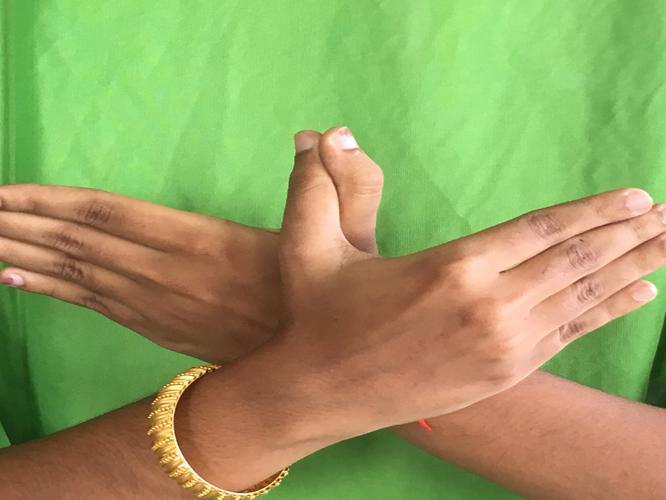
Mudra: Garuda
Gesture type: double_hand